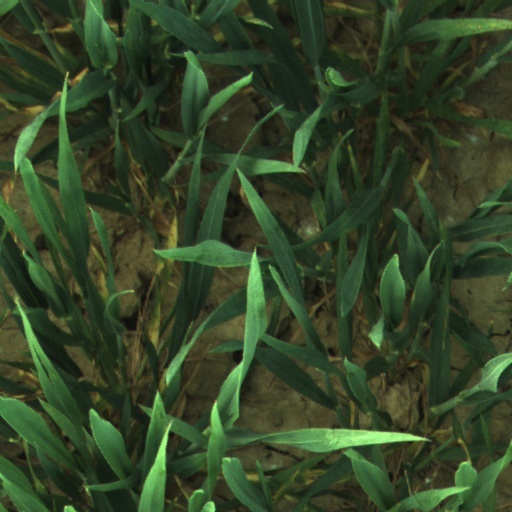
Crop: wheat